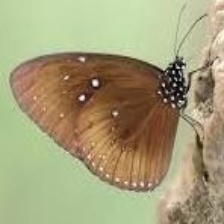
Species: BLUE SPOTTED CROW
Butterfly family (ImageNet category): monarch